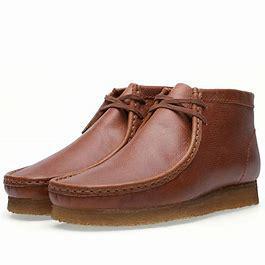
Brand: Clarks
Model: Wallabee